Aftermath of Battles Without Honor and Humanity

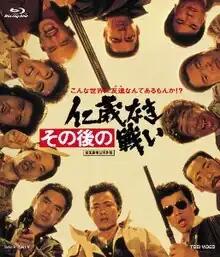
Cover of the Blu-ray release

is a 1979 Japanese film directed by Eiichi Kudo. Although originally planned as the first entry of a new series in the "Battles Without Honor and Humanity" franchise, "Aftermath" turned out to be a lone entry and Toei refers to the film as an of the series.